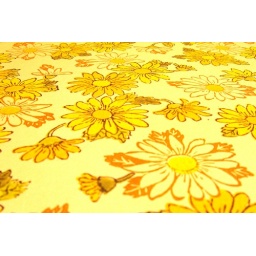
The wallpaper in the guest bathroom. Again, I love how rich the yellow and orange colors are.